Joseph A. Glowin

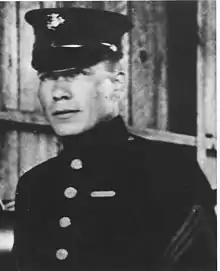
Joseph A. Glowin, Medal of Honor recipient

Joseph Anthony Glowin (March 14, 1892 – August 22, 1952) was a United States Marine who received the Medal of Honor for heroism in combat in the Dominican Republic in 1916.